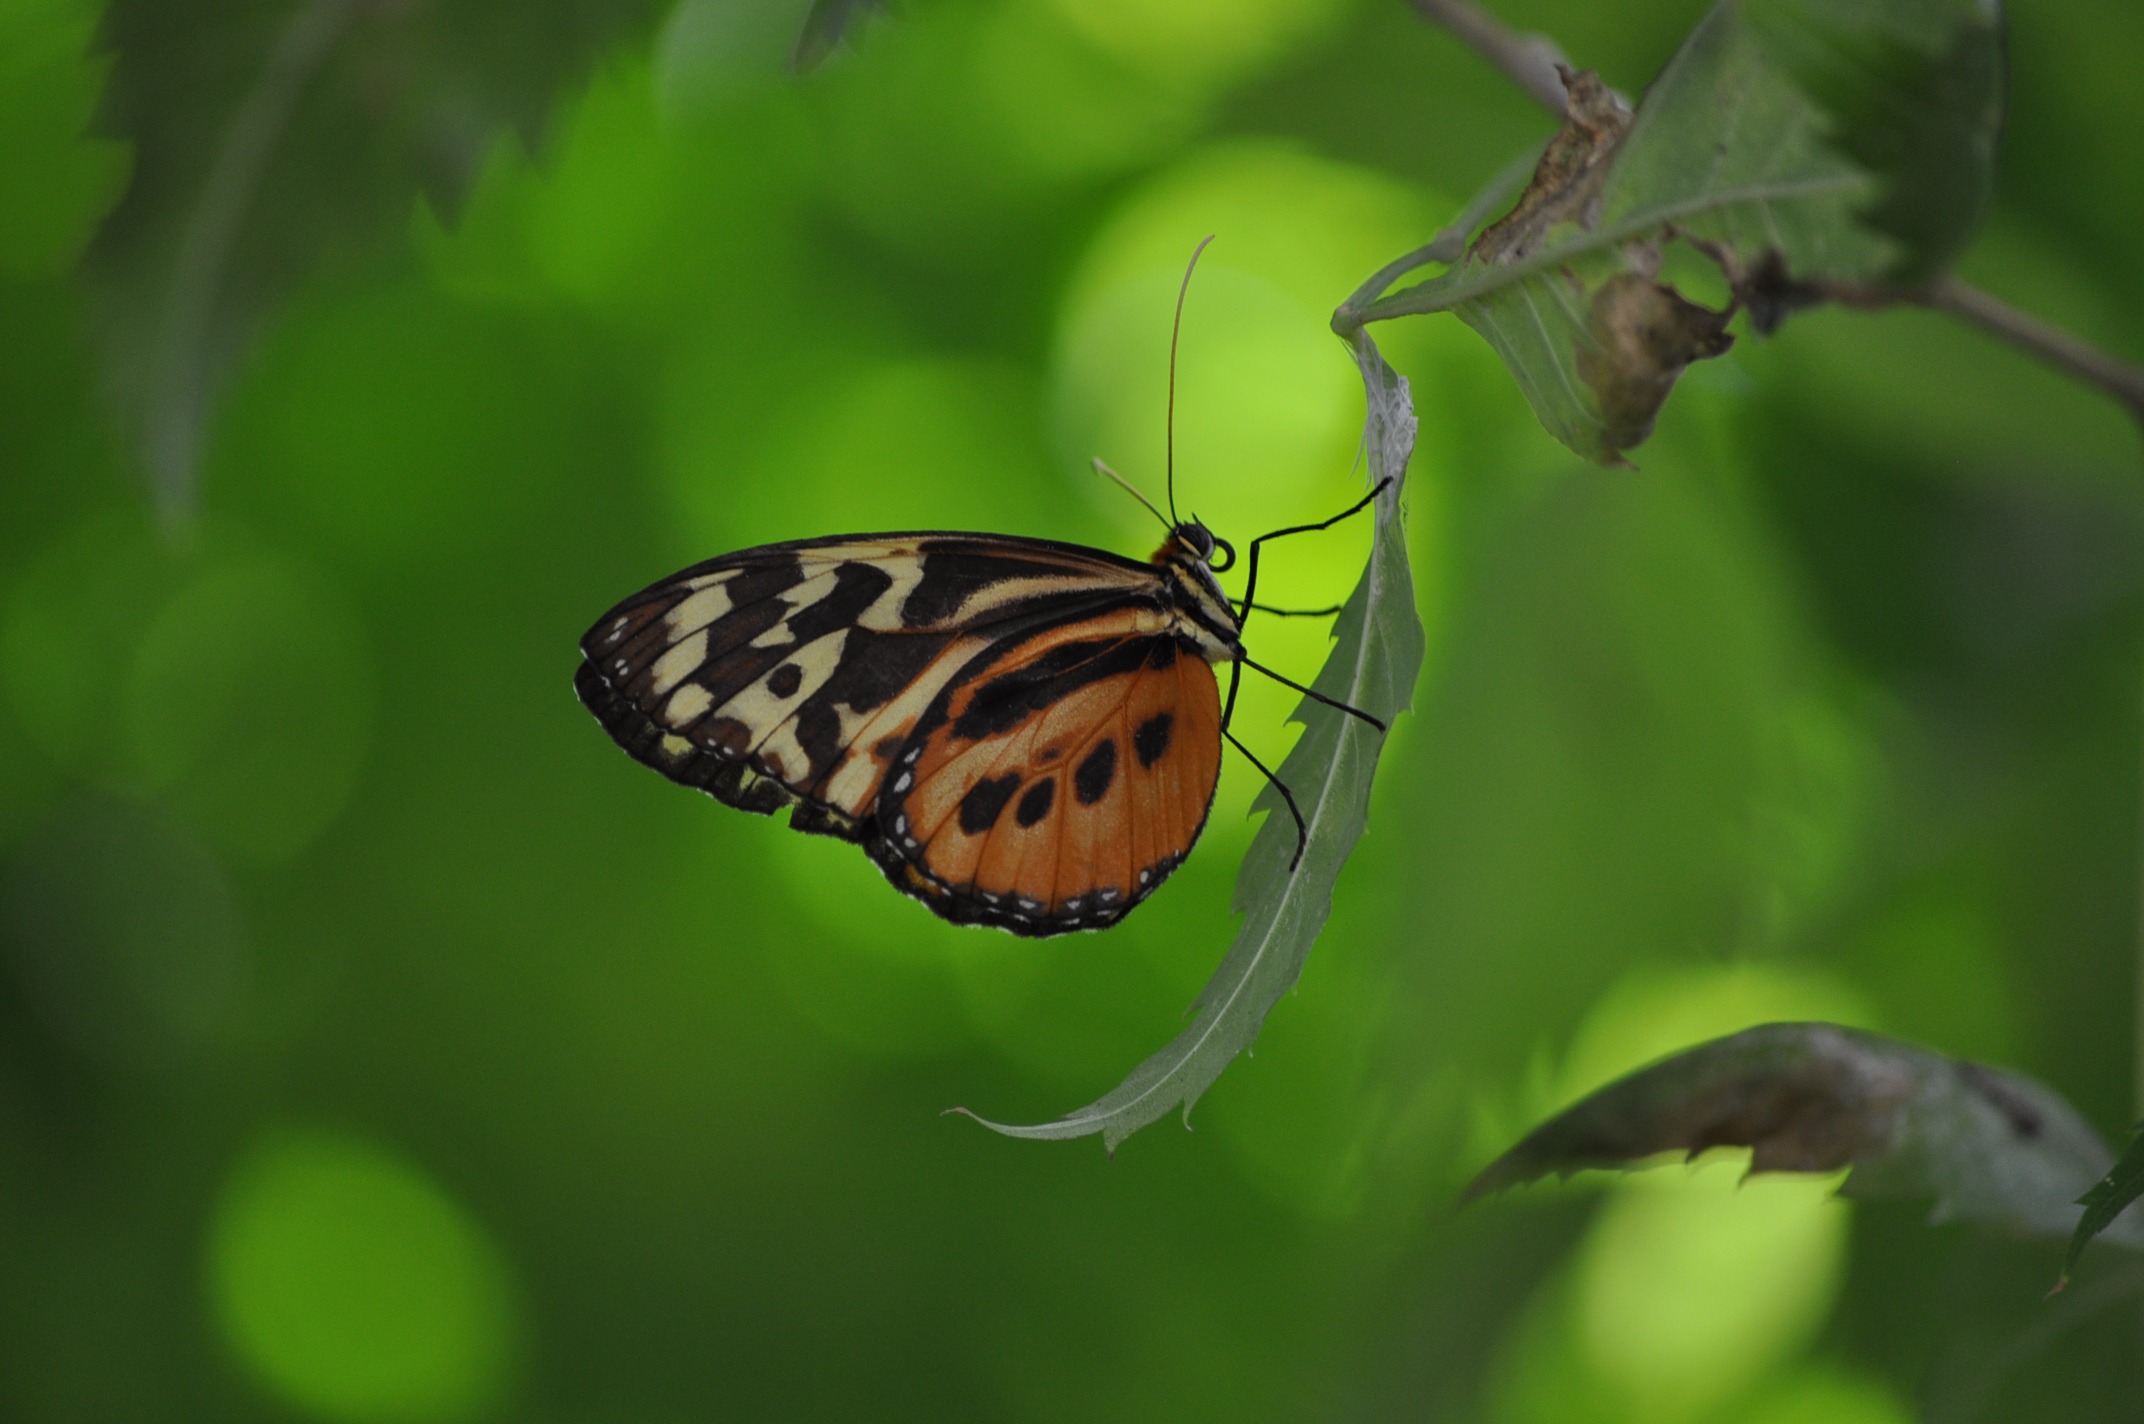
nature, outdoor, wing, photography, leaf, flower, wildlife, wild, green, insect, small, bug, butterfly, colorful, fauna, invertebrate, life, close up, monarch butterfly, leaves, entomology, bright, insects, delicate, butterflies, fragile, antennae, macro photography, metamorphosis, arthropod, proboscis, cocoon, pollinator, plant stem, moths and butterflies